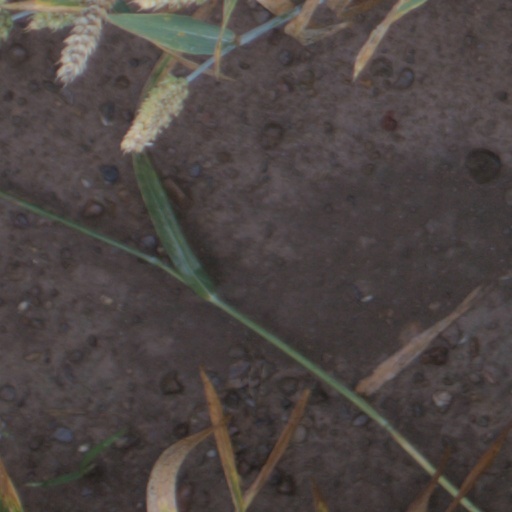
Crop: wheat